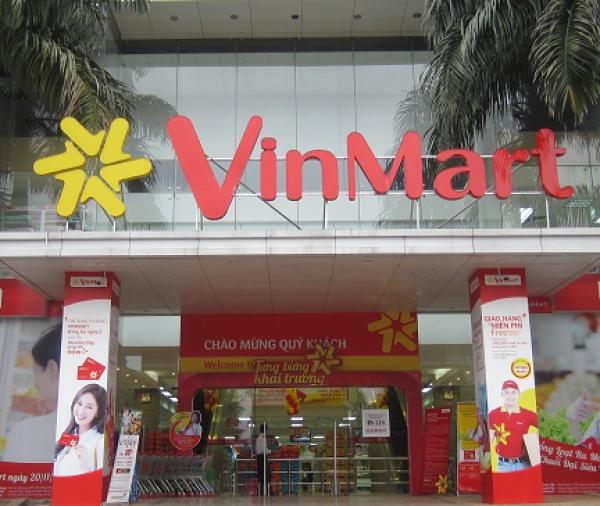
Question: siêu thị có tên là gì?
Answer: siêu thị có tên là vinmart